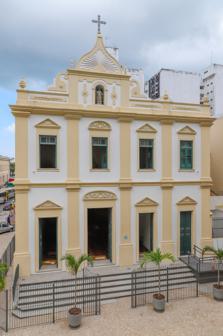
Building: Chapel of the Holy Body
Country: Brazil
Year built: 1711
Chapel of the Holy Body Capela do Corpo Santo Chapel of the Holy Body, Salvador, Bahia, Brazil Religion Affiliation Catholic Rite Roman Ownership Roman Catholic Archdiocese of São Salvador da Bahia Location Municipality Salvador State Bahia Country Brazil Location of the Chapel of the Holy Body in Brazil Show map of Brazil Chapel of the Holy Body (South America) Show map of South America Geographic coordinates 12°58′24″S 38°30′47″W / 12.97334°S 38.512949°W / -12.97334; -38.512949 Architecture Style Renaissance Date established 1711 Direction of façade West National Historic Heritage of Brazil Designated 1938 Reference no. 122 The Chapel of the Holy Body ( Portuguese : Capela do Corpo Santo , Capela de São Pedro Gonçalves do Corpo Santo , Capela de São Pedro Gonçalves do Corpo Santo ) is an 18th-century Roman Catholic church in Salvador , Bahia , Brazil . The church is dedicated to Saint Peter González ; Saint Joseph is also venerated by the congregation. It belongs to the Roman Catholic Archdiocese of São Salvador da Bahia . The church is the seat of the Brotherhood de São José do Corpo Santo, which also manages the property. A large scale image of Our Father of Salvation ( Nosso Senhor da Redenção ) attributed to Francisco das Chagas is located in the church. History View of nave and chancel The Chapel of the Holy Body was founded by Pedro Gonçalves, a Spanish sailor, in 1711. Gonçalves built the church after surviving a storm in the Bay of All Saints to fulfill a vow he made to the Virgin Mary for his survival. Gonçalves returned to Salvador in the second decade of the 18th century on a voyage from Angola. The 150 travelers on the boat were infected by smallpox and were ordered to the Ilha dos Frades by the City Council of the city for quarantine. The episode led the Portuguese Crown to authorize the Brotherhood of the Holy Body to build a hospital for sailors. The Portuguese Crown established a subsidy of 2,000 reis for each caravel that landed in Salvador and a portion of various fines charged to sailors. The hospital was never built and the city of Salvador requested that the Crown revoke the subsidy. The chapel has hosted numerous brotherhoods over its long history. They include the Irmandade do Glorioso São Pedro Gonçalves, the Irmandade do Senhor Bom Jesus dos Necessitados e Redenção dos Pretos do Daomé, the Irmandade de Nossa Senhora do Rosário, and the Irmandade de São José. The chapel served as a parish church from 1736 to 1756 until the completion of the Church of Our Lady of the Conception of Praia, now known as the Basilica of the Immaculate Conception, Salvador . Gonçalves built the church with a façade facing the Bay of All Saints; he later reduced the size of the structure in half and change the direction of the façade and interior. The coexistence of the brotherhoods at the church was not always peaceful. Relationships between them worsened after the War of Independence , where fighting occurred in Bahia between 1822 and 1823. Dr. José Eduardo Freire de Carvalho Filho, Intendant of Salvador, ordered a major modification of the church in 1902. Rua Santos Dumont, an avenue behind the church, was enlarged. This required a reconstruction of the façade of the church. The church now faces a narrow street and numerous small businesses. The church has undergone numerous renovation and refurbishment in the 20th and 21st century. The roof, window frames, railings, and linings were repaired in 1952. The church closed for renovation in 2009. Work only began on the project 2016 and the church reopened in 2018. The ceiling of the church, once painted blue, appeared to have been gilded early in the history of the church. The interior of the nave and chancel were entirely covered in gold leaf as part of the renovation. Location The Chapel of the Holy Body is located in the lower city ( cidade baixa ) of Salvador on a corner of Praça Cairu and is surrounded by the former residences of wealthy merchants. The chapel is a short distance from the Elevador Lacerda . Structure The Chapel of the Holy Body is constructed of stone and lime masonry. The ceiling is of gamela wood. The chapel is home to an image of Our Father of Salvation ( Nosso Senhor da Redenção ) is attributed to Francisco das Chagas , also known as Cabra, is one of the most important Baroque sculptures in Brazil. The interior of the church is simple and resembles rural chapels of Bahia of the 17th and 18th century; the ground floor consists of a nave, chancel, and sacristy. A meeting room of the Brotherhood is above the sacristy. The nave has a coffered ceiling, once painted in blue or white and now gilded. The ceiling likely had numerous paintings in its panels as in other coffered ceilings of churches in Bahia, but they are now painted in a neutral green. Protected status The Chapel of the Holy Body, both the structure and its contents, was listed as a historic structure by the National Institute of Historic and Artistic Heritage in 1938 under inscription number 122. Access The Chapel of the Holy Body is open to the public and may be visited. References